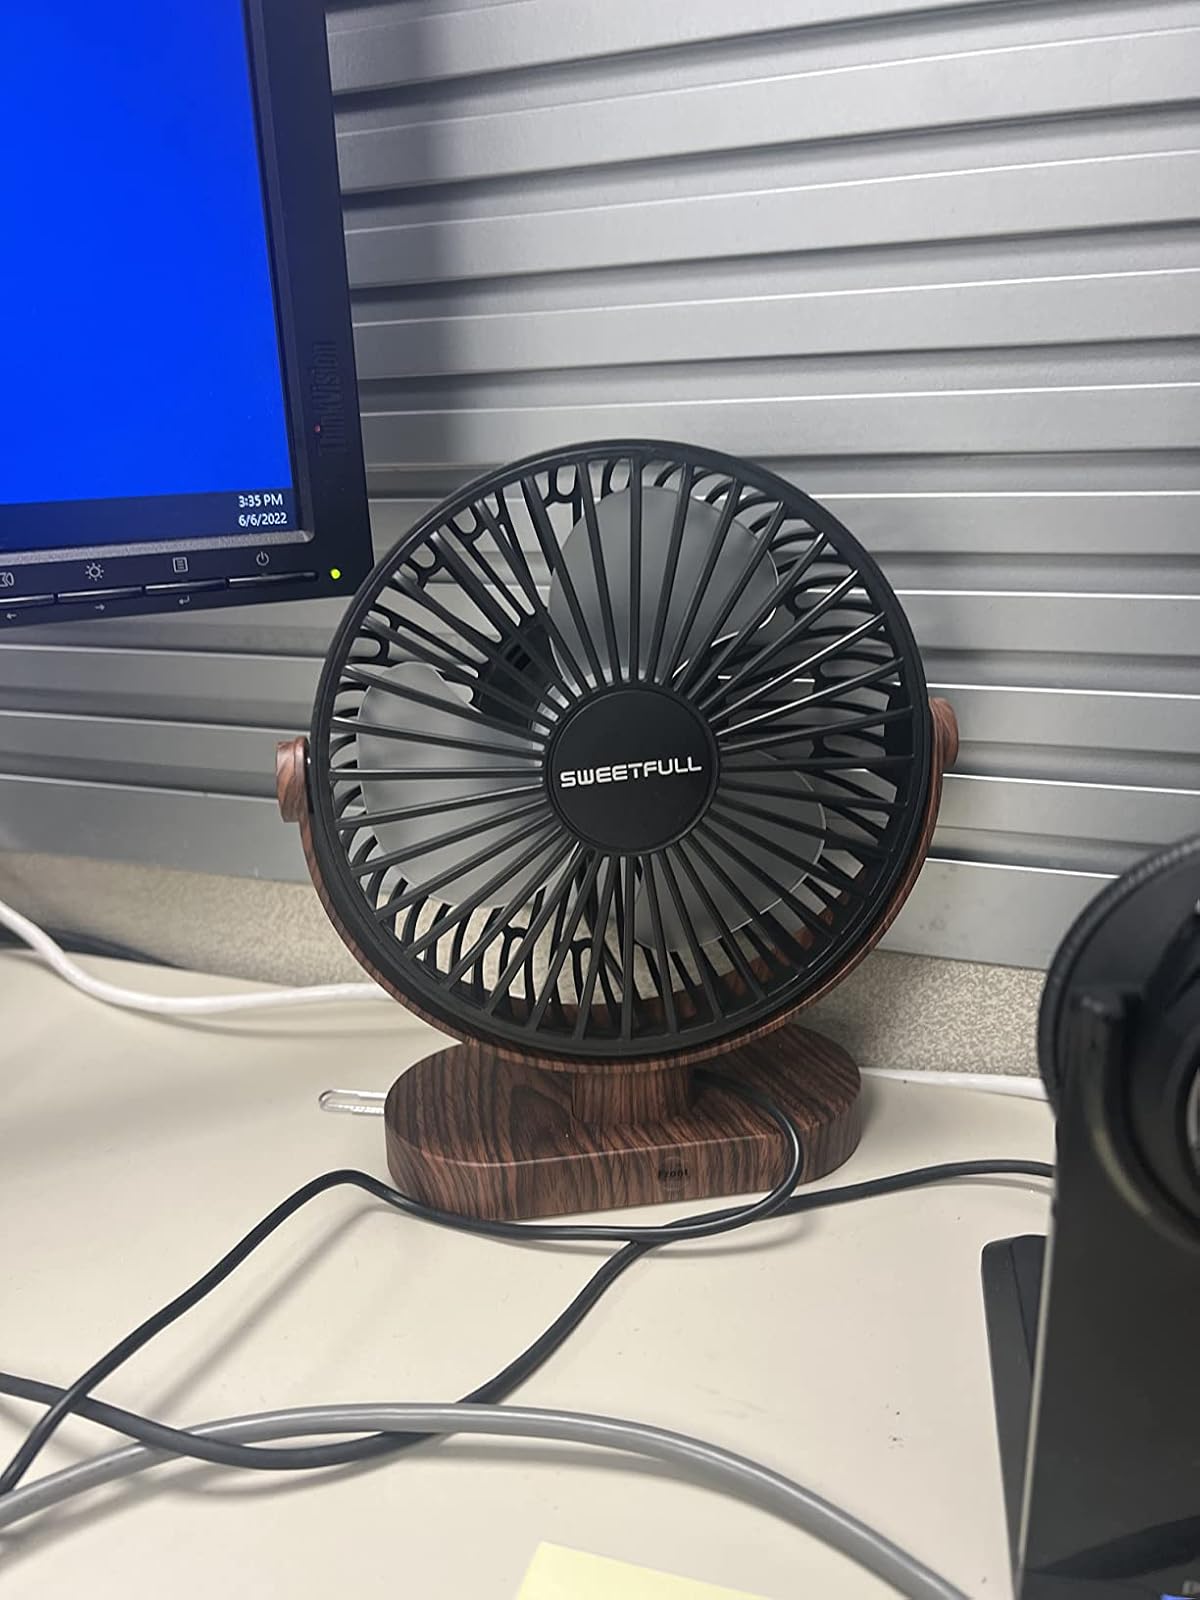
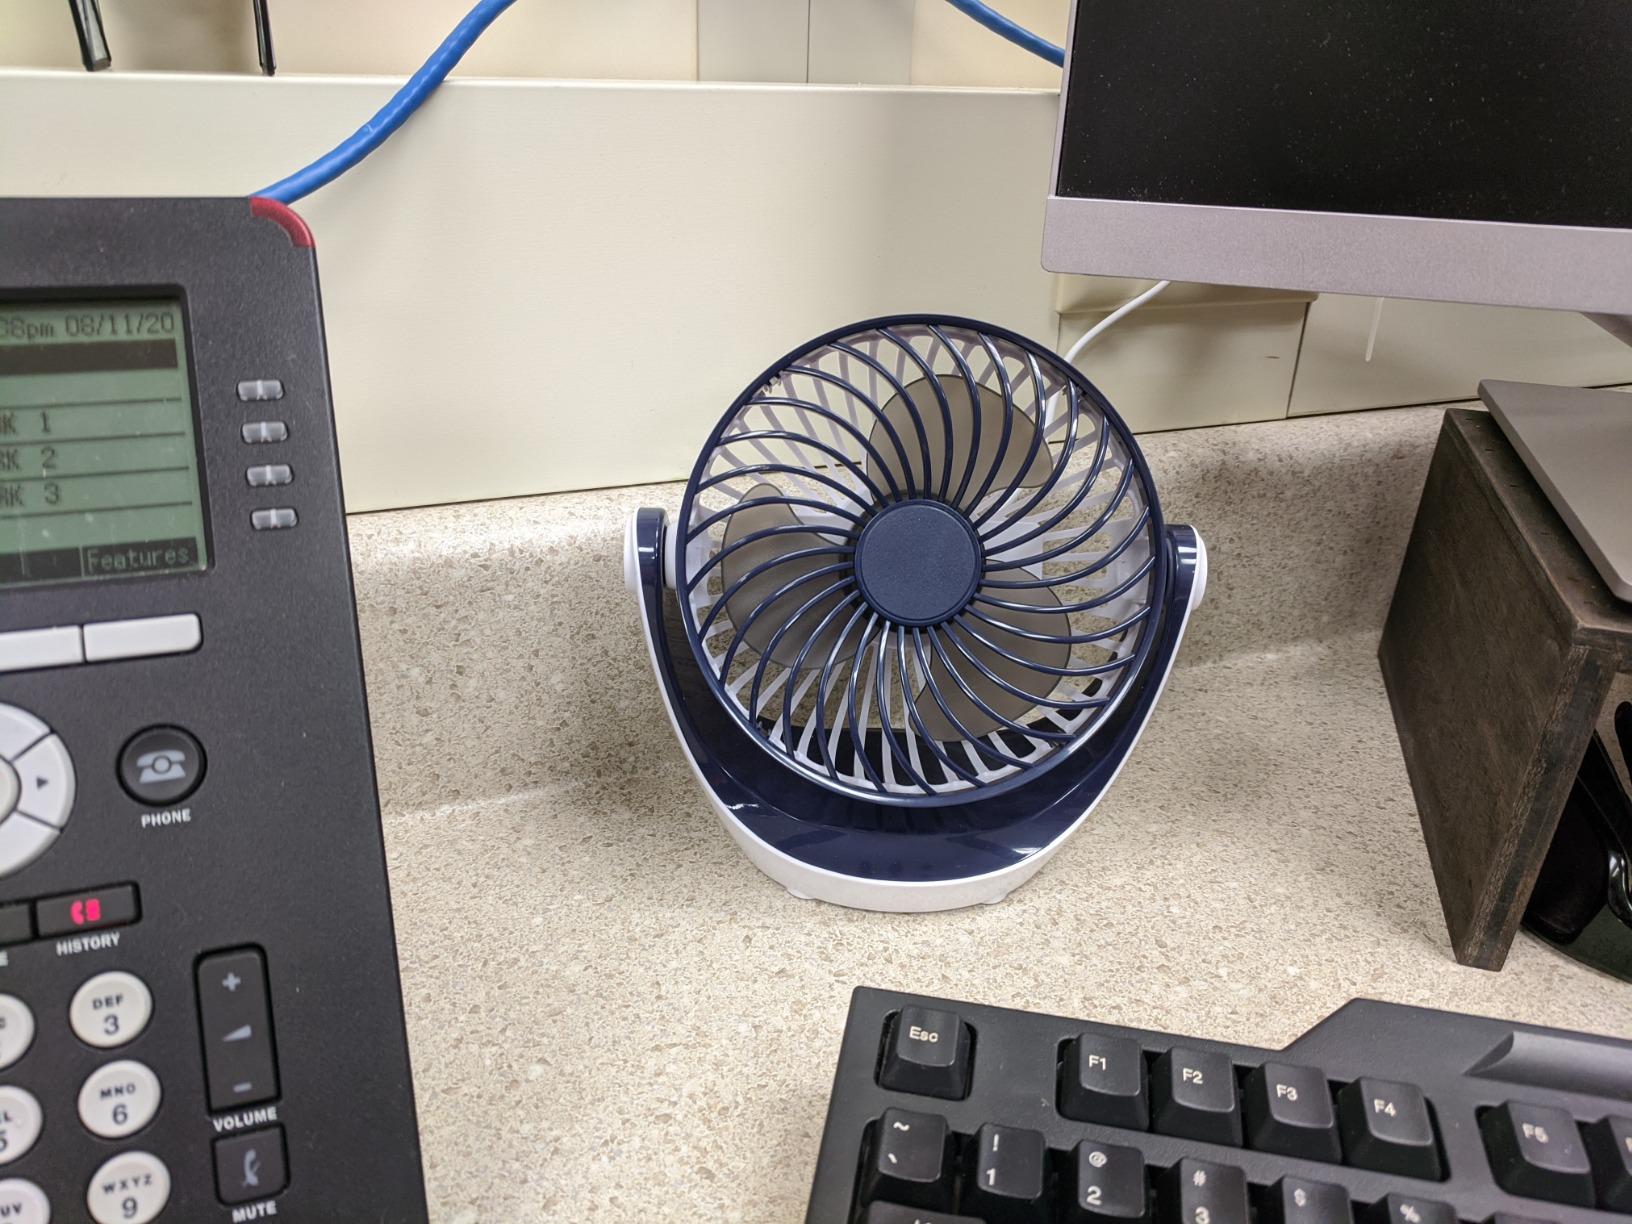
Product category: fan
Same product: no